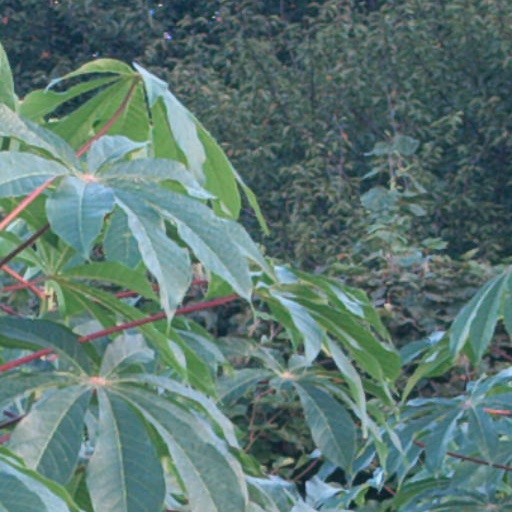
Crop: cassava